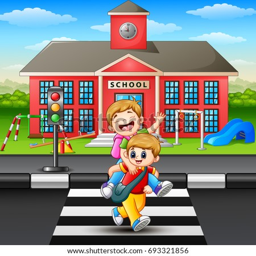
vector illustration of boy crossing the road